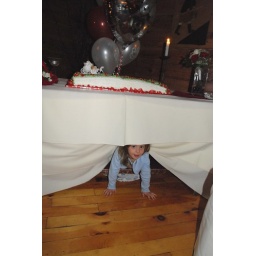
Girl under cake table